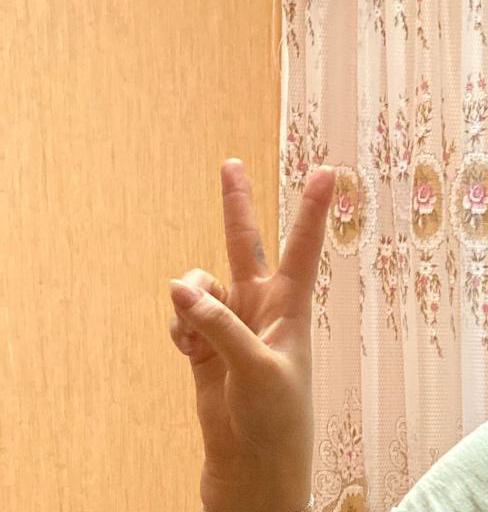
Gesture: peace